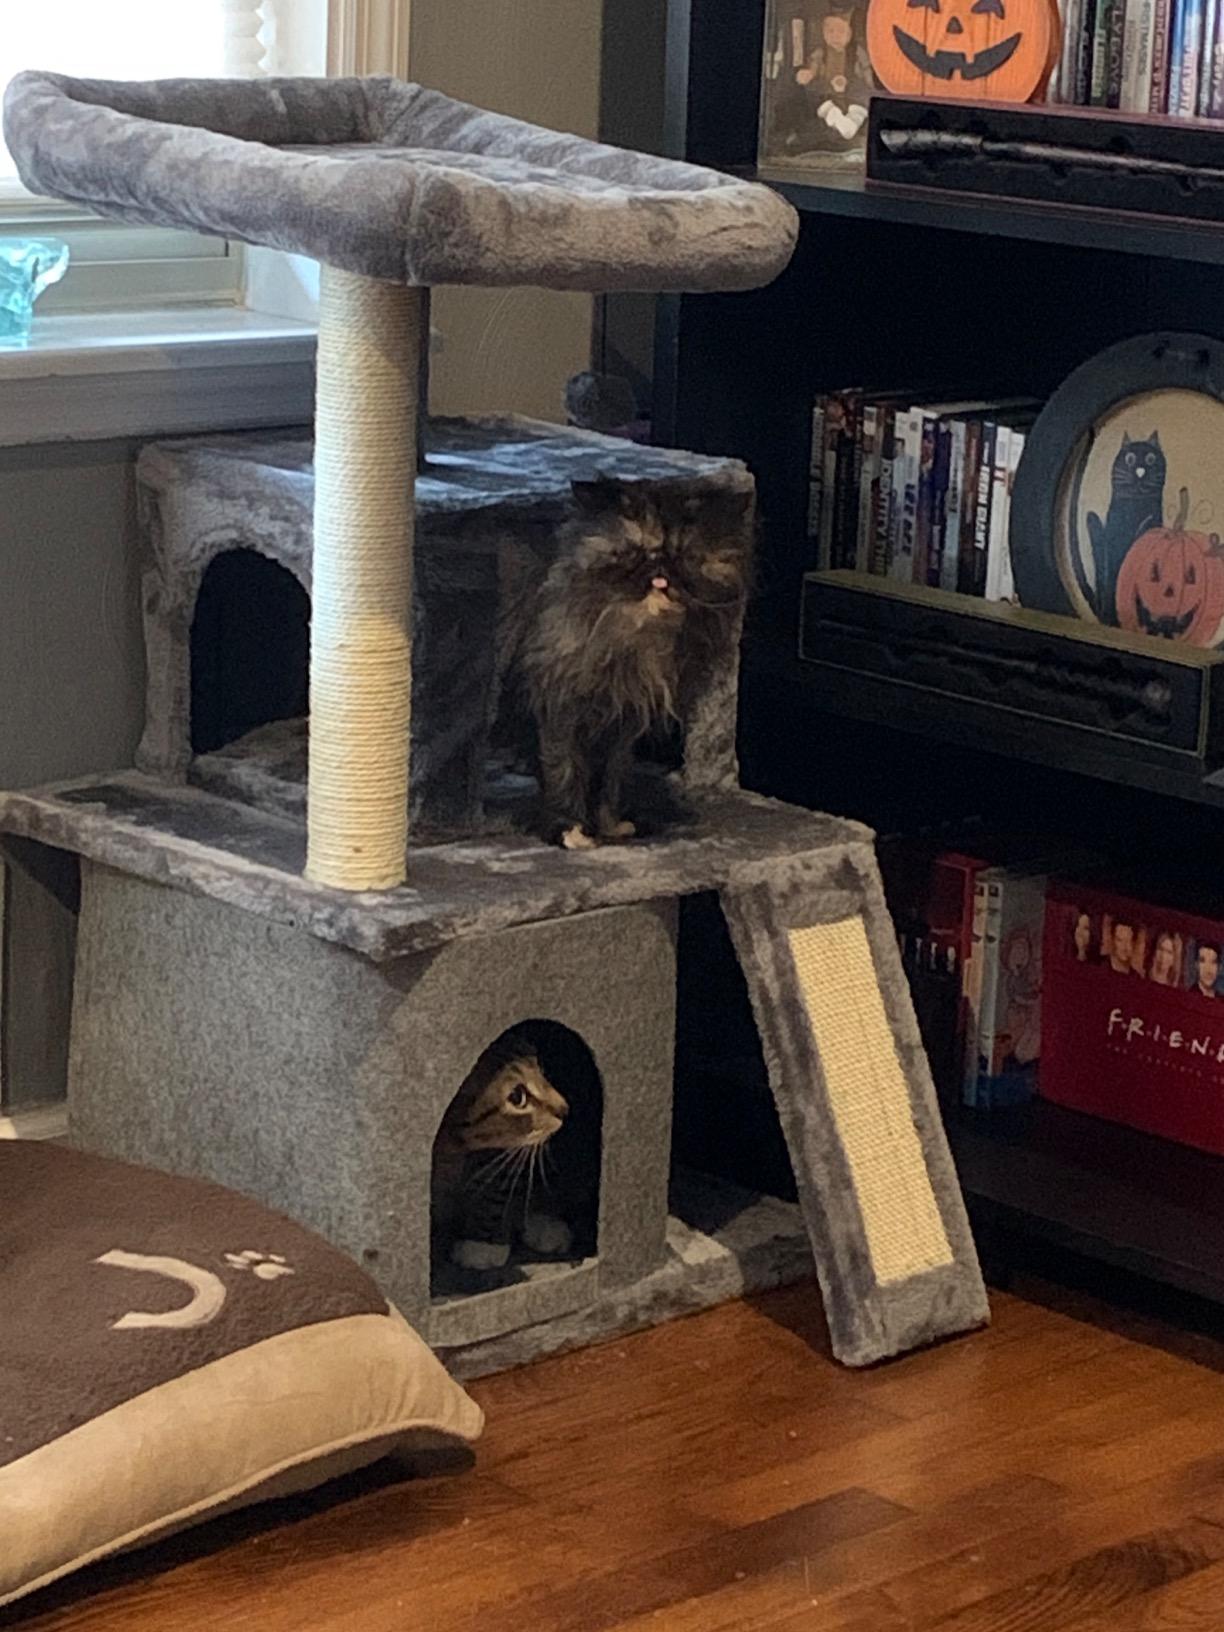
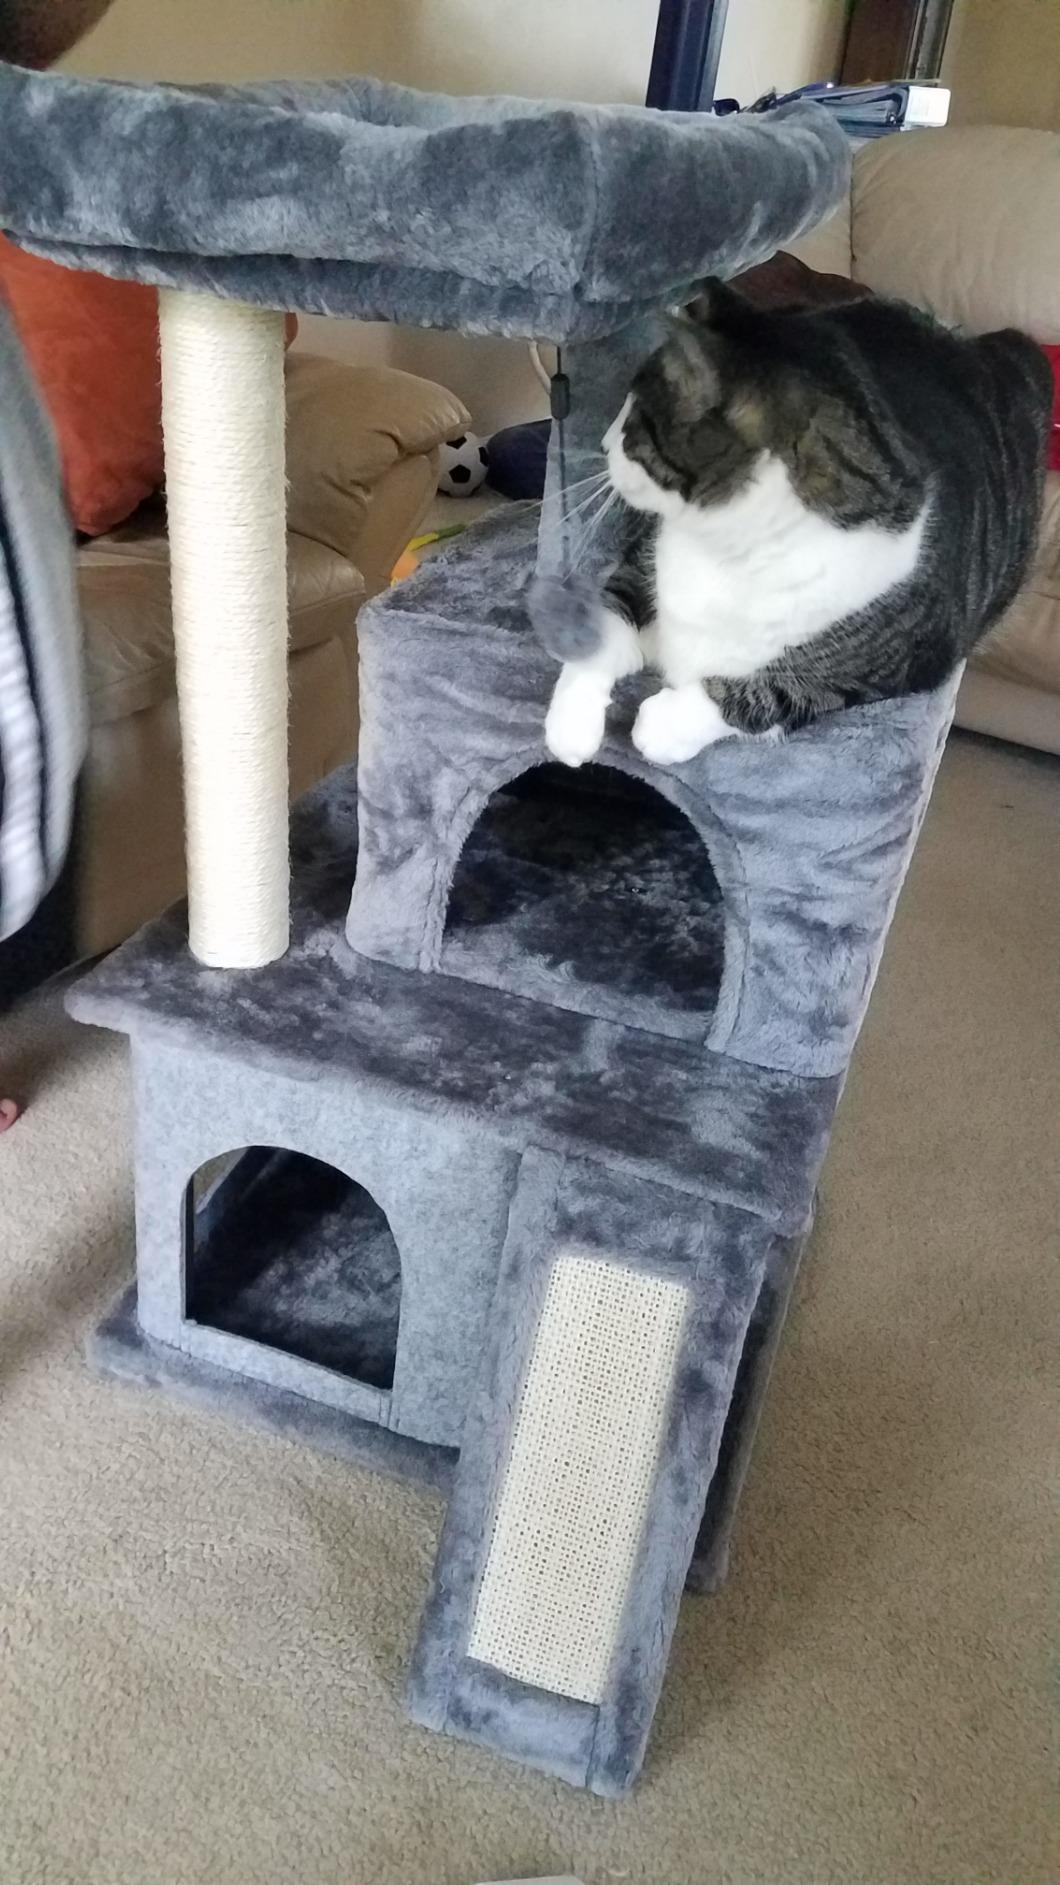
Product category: items_cat tree
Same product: yes